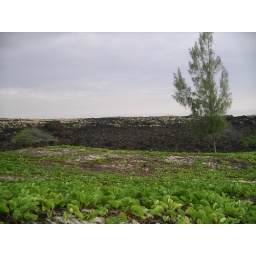
Here's a shot of the ivy-covered sand dune with the lava field in the background.